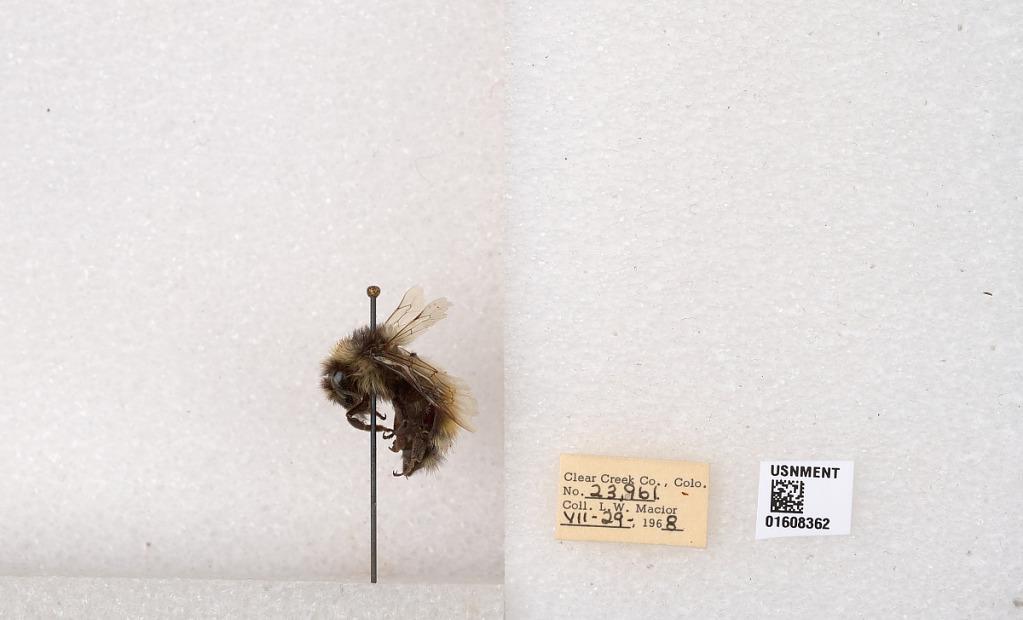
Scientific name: Bombus (Pyrobombus) sylvicola Kirby
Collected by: L. Macior
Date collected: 1968-7-29
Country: United States
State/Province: Colorado
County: Clear Creek
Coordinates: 39.6891, -105.644